Court-martial of Breaker Morant

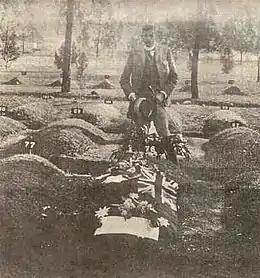
Major Thomas standing over the joint grave of Morant and Handcock (1902)

Morant and Handcock were sentenced to death and executed by firing squad on the morning of 27 February, less than 18 hours after the verdict. Witton had also been sentenced to death, but this was commuted to life in prison by Kitchener (he was released by the British House of Commons on 11 August 1904 and died in 1942). Picton was cashiered, and Lenehan was reprimanded and discharged. All charges against the British intelligence officer Captain Taylor (died 1941) were dismissed.